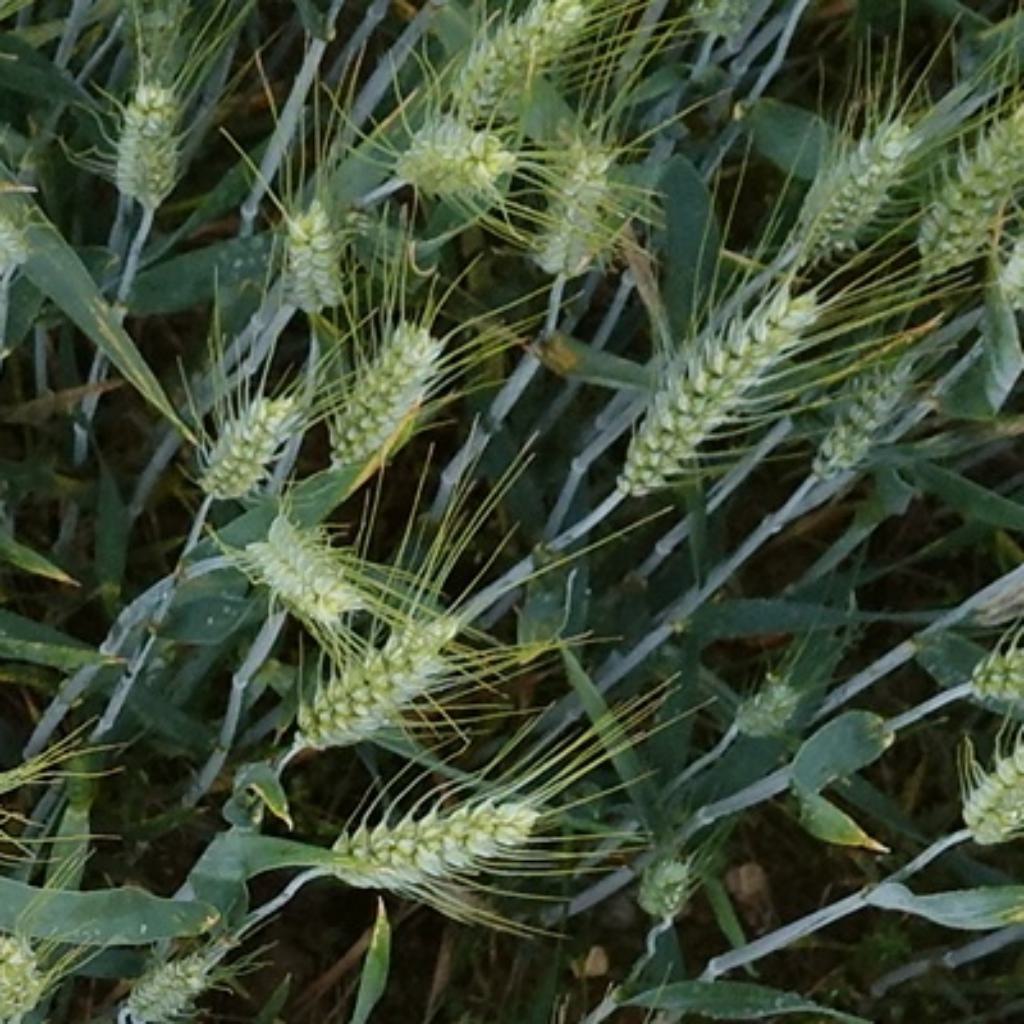
Country: France
Location: Toulouse
Wheat development stage: Filling - Ripening